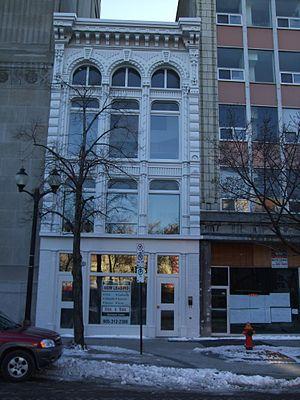
Cet article recense les lieux patrimoniaux de Hamilton en Ontario inscrits au répertoire des lieux patrimoniaux du Canada, qu'ils soient de niveau provincial, fédéral ou municipal.
Victoria Hall est un bâtiment situé à Hamilton, 68 King Street East.
Voici la liste des lieux historiques nationaux du Canada situé en Ontario. En mai 2012, on compte 263 lieux historiques nationaux en Ontario, dont 37 sont administrés par Parcs Canada. À ce nombre, il faut ajouter aussi cinq sites qui ont perdu leur désignation. Pour les villes de Toronto, Ottawa et Kingston voir :